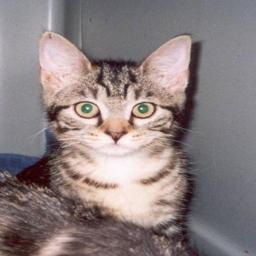
Animal: cats